Bibliotheca Philosophica Hermetica

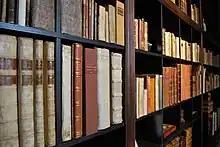
Rare BPH books, featuring the collected works of Robert Fludd on the left

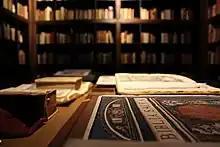
Rare books on display in the Ritman Research Institute

Bibliotheca Philosophica Hermetica (BPH) or The Ritman Library is a Dutch library founded by Joost Ritman located in the Huis met de Hoofden (House with the Heads) at Keizersgracht 123, in the center of Amsterdam. The Bibliotheca Philosophica Hermetica brings together manuscripts and printed works in the field of Hermeticism, more specifically what it likes to call the 'Christian-Hermetic tradition'.